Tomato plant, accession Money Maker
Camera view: bottom (45 deg); turntable rotation: 210 degrees
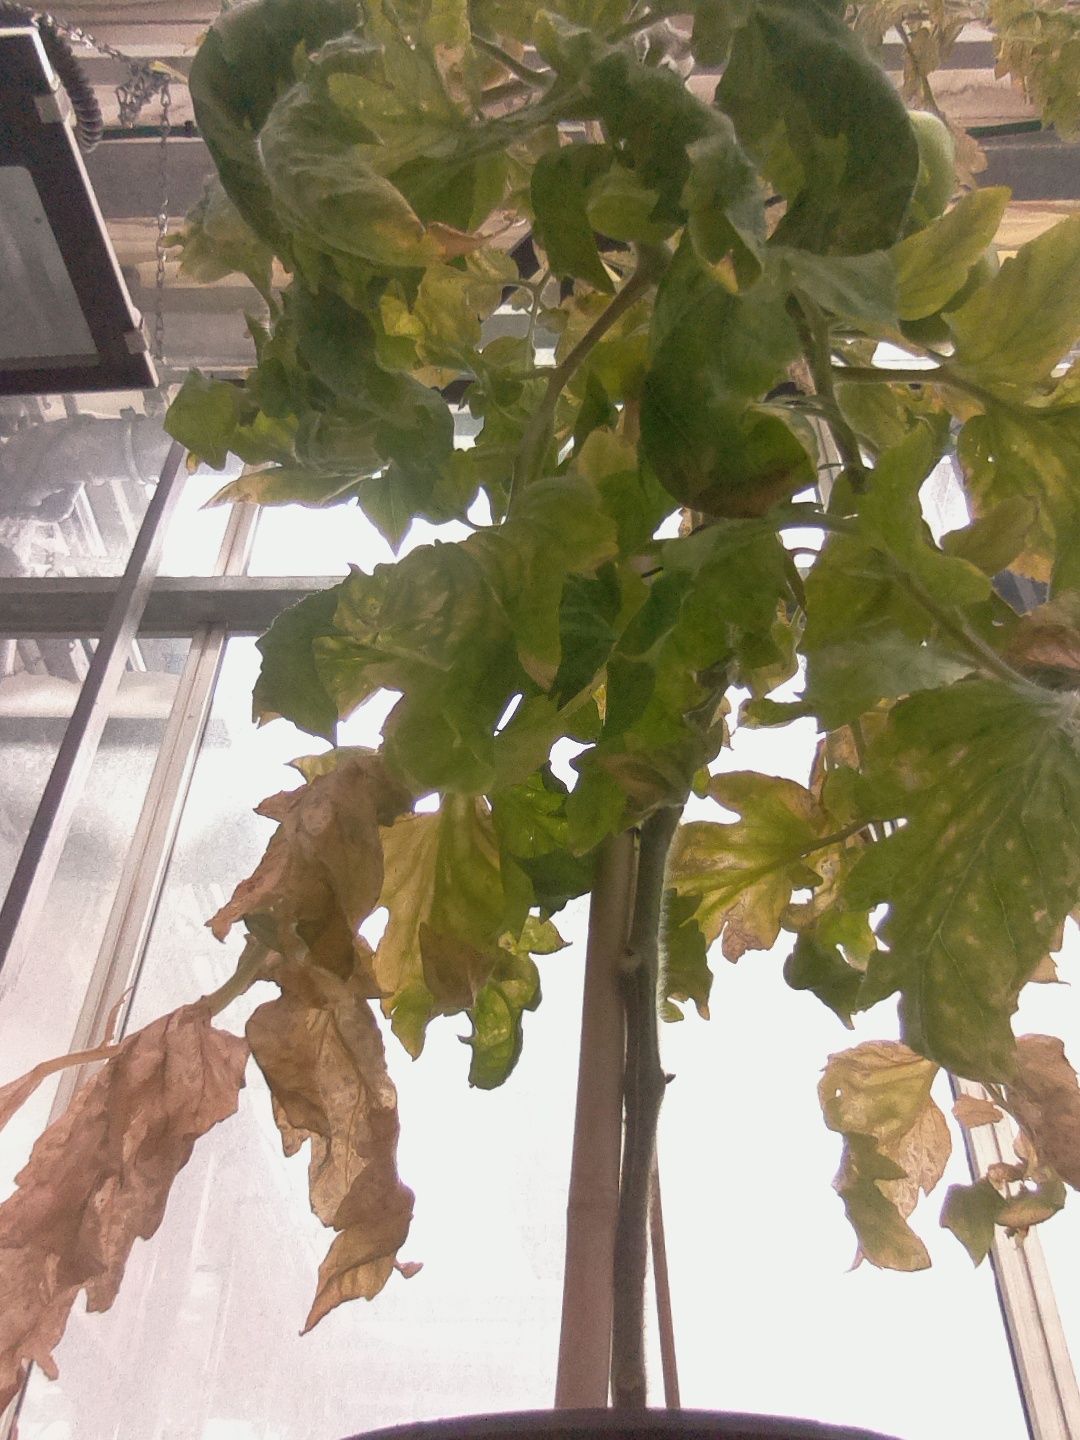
BBCH growth stage 82: 20%-30% of fruits show typical fully ripe color